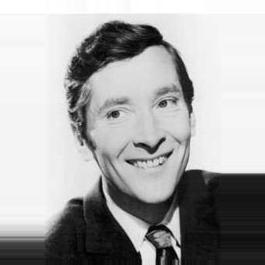
Age: 33